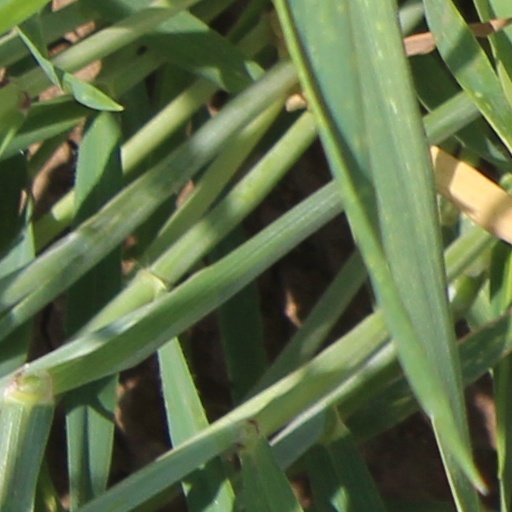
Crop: wheat